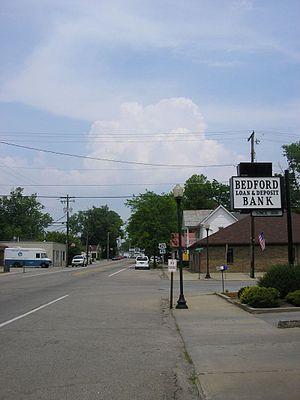
Bedford est une ville américaine, siège du comté de Trimble, dans le Kentucky.